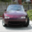
Label: automobile